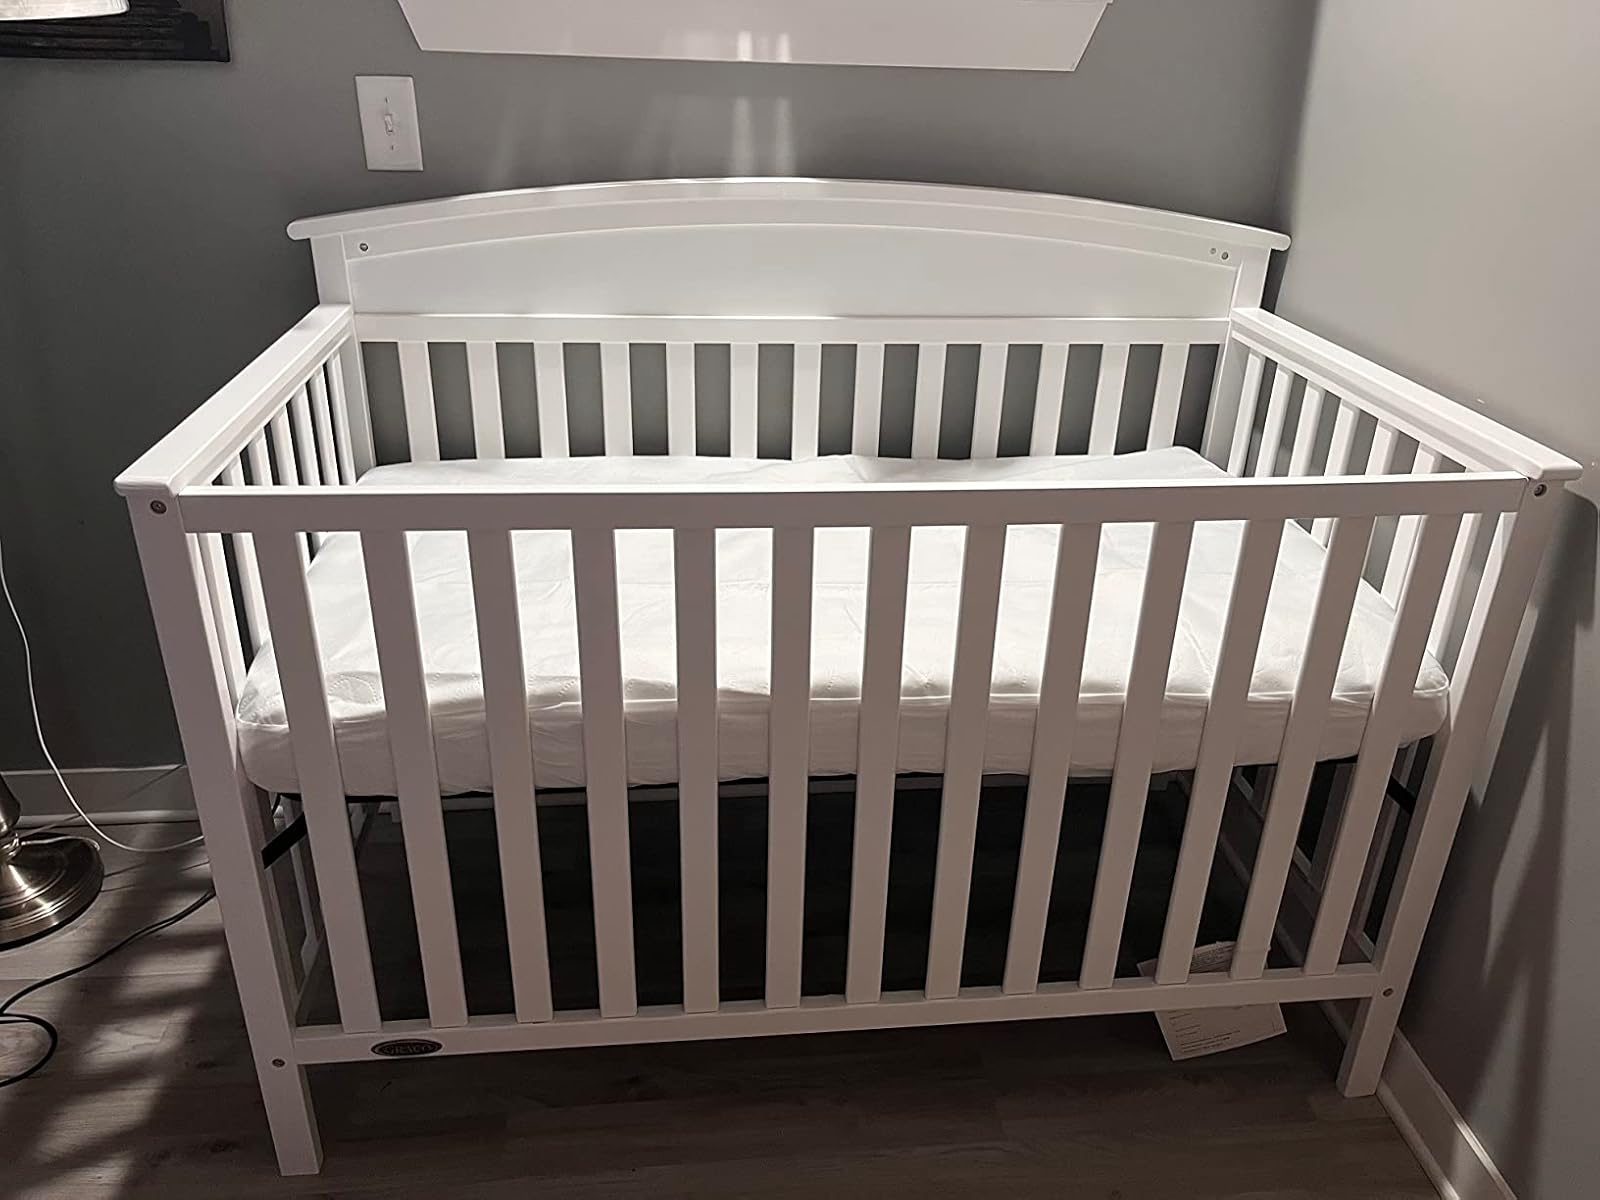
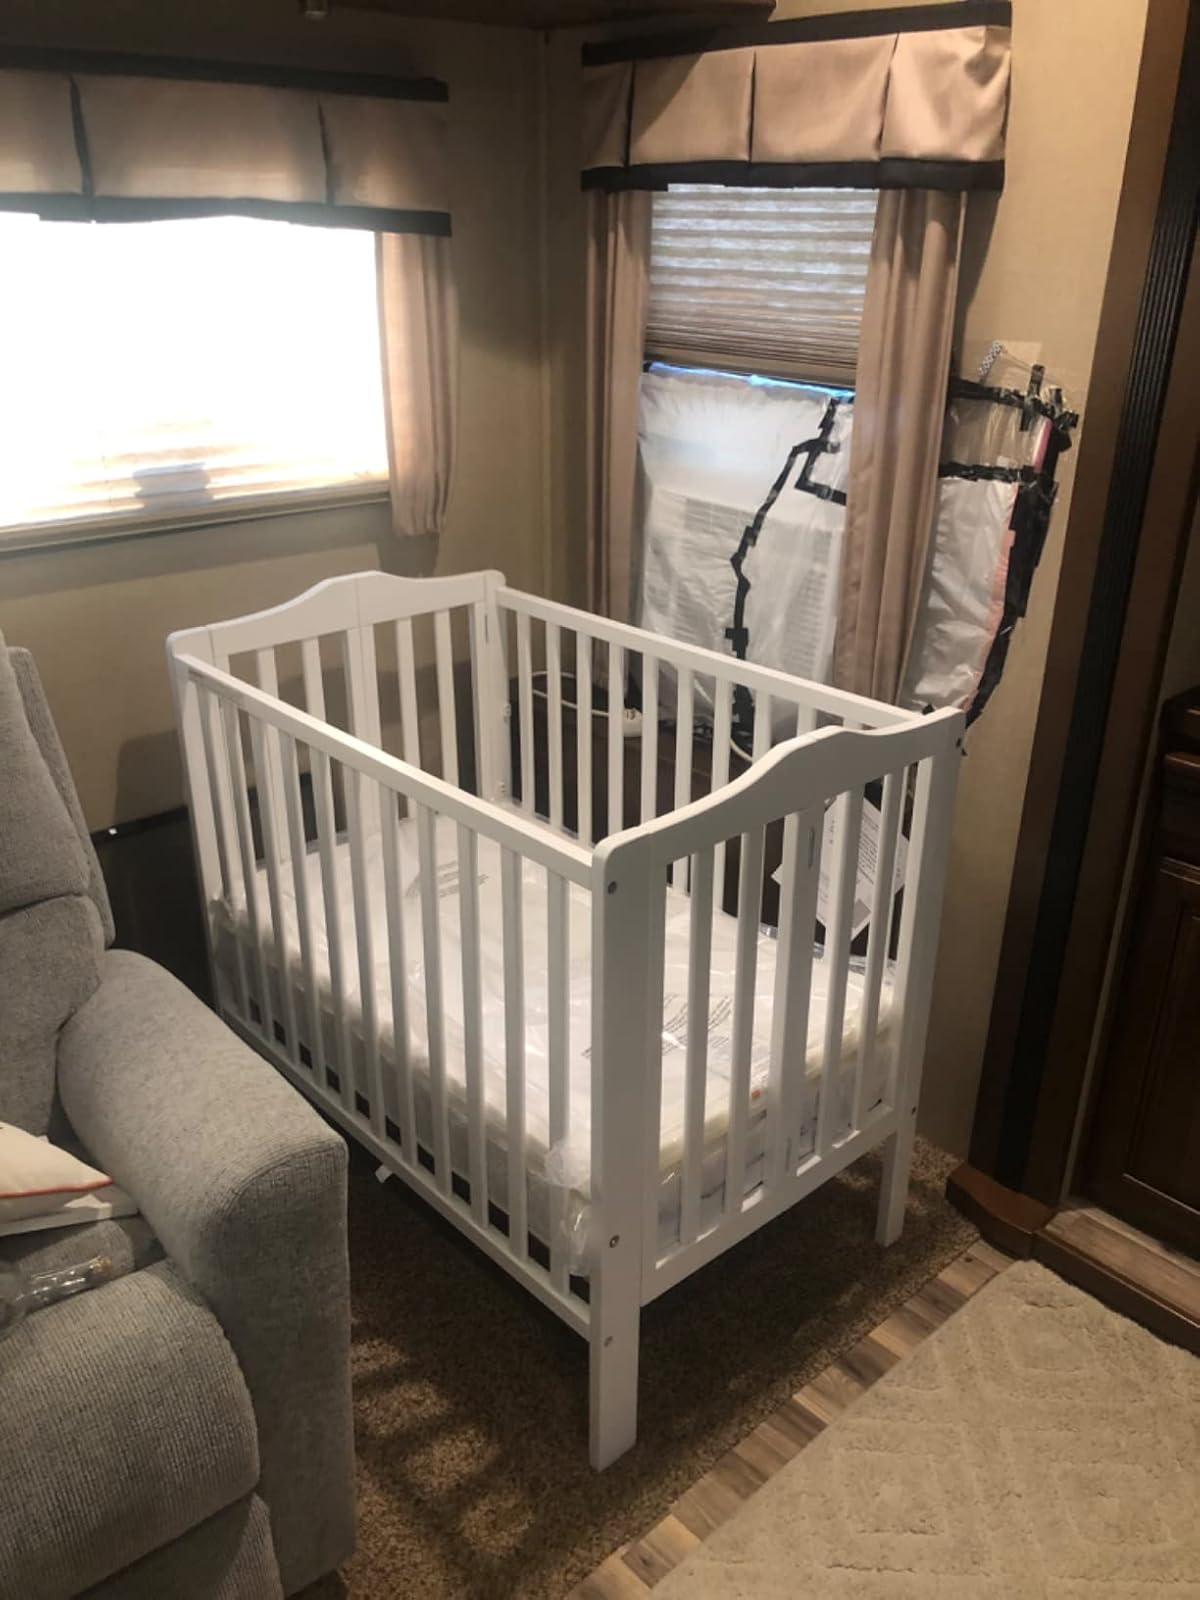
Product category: products_crib
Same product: no